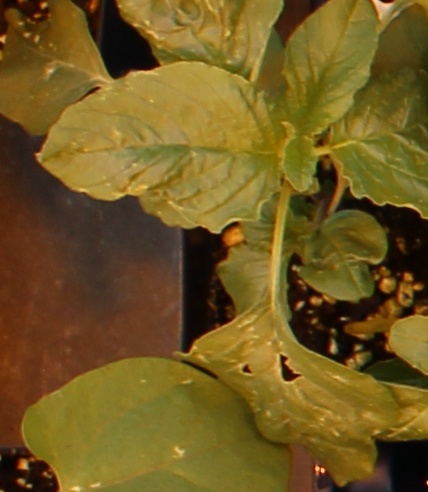
Label: Redroot Pigweed